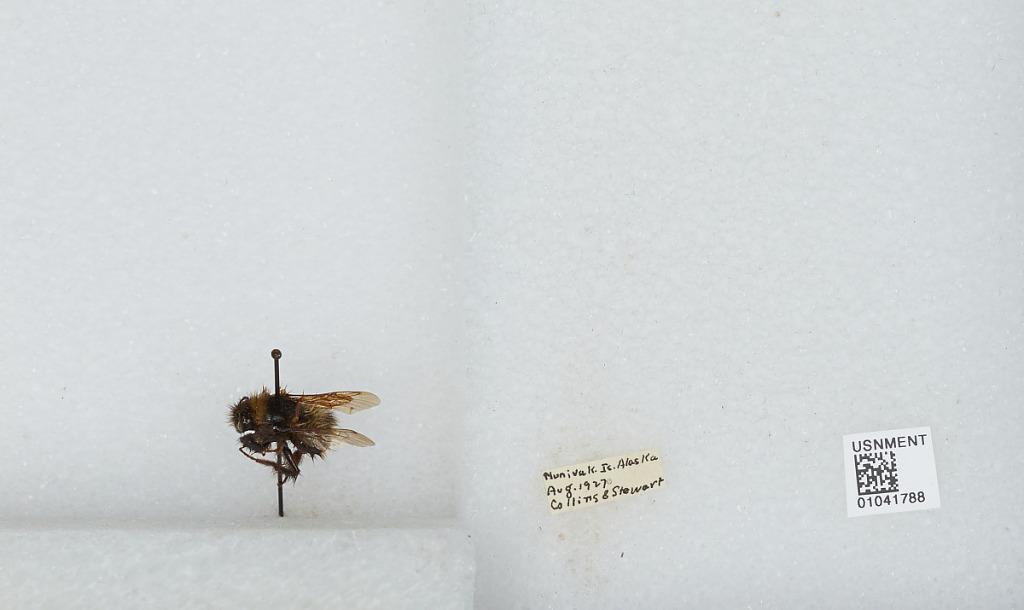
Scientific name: Bombus sp.
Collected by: Collins & Stewart
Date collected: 1927-8-
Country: United States
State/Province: Alaska
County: Bethel
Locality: Nunivak Island
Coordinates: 60.095, -166.211